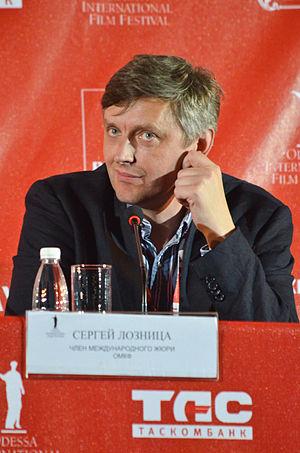
Une femme douce est un film dramatique écrit et réalisé en coproduction par plusieurs pays européens par le cinéaste ukrainien Sergei Loznitsa et sélectionné au Festival de Cannes 2017.
Sergei Loznitsa est un cinéaste ukrainien, née le 5 septembre 1964 à Baranavitchy.